Standard German

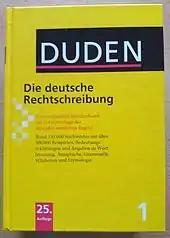
Volume 1 "German Orthography" of the 25th edition of the "Duden" dictionary

The Duden is the "de facto" official dictionary of the Standard High German language, first published by Konrad Duden in 1880. The Duden is updated regularly, with new editions appearing every four or five years. , it was in its 27th edition and in 12 volumes, each covering different aspects such as loanwords, etymology, pronunciation, synonyms, and so forth.The first of these volumes, (German Orthography), has long been the prescriptive source for the spelling of Standard High German. The "Duden" had become the bible of the Standard High German language, being the definitive set of rules regarding grammar, spelling, and usage of Standard High German.